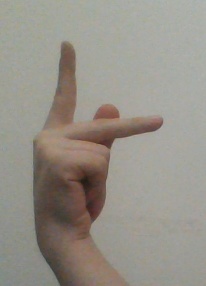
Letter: dha